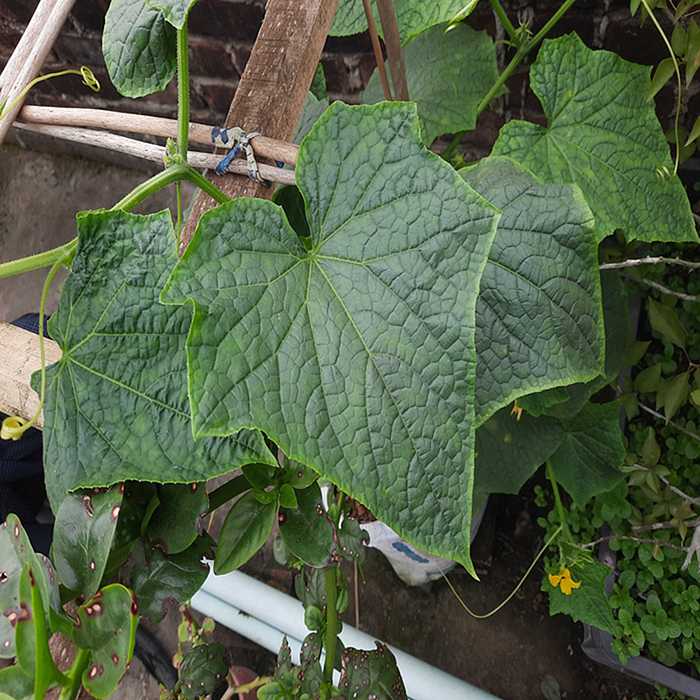
Plant: Cucumber
Label: Fresh leaf